Question: Please indicate a possible affordance area of the throw_rugby_ball that can be used for throwing
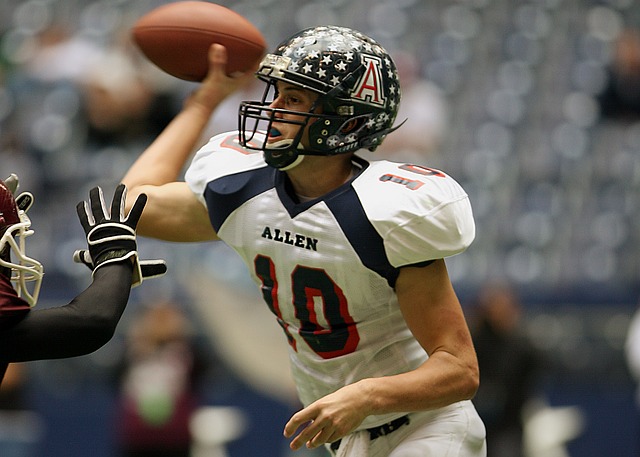
Answer: [120.585, 0, 274.114, 87.353]